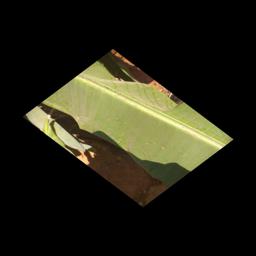
Label: MALBHOG LEAF